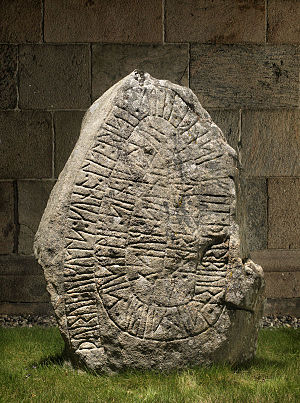
Ålum-runestenene / Ålum 3
Ålum 3 runestenen
Ålum-stenene er fire runesten som findes ved Ålum Kirke ved Randers. Ålum 1 og 2 er fragmenter, som er anbragt i kirkens våbenhus, mens Ålum 3 og 4 er hele runesten anbragt uden for våbenhuset.